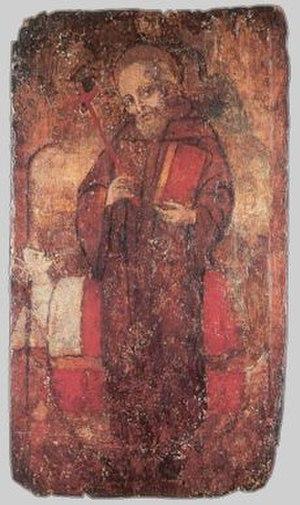
Cette liste concerne les saints et les bienheureux, reconnus comme tels par l'Église catholique, ayant vécu au XIIIᵉ siècle.